Duke Charles of Mecklenburg

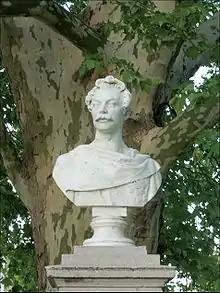
A statue of Duke Charles in Neustrelitz

By 1813 he had been promoted to the rank Major General and was in command of brigade attached to the force of General Ludwig Yorck von Wartenburg. Duke Charles led his brigade at the Battle of Katzbach. During this campaign while commanding a small column he managed to hold off an attack by French forces who had superior numbers for a whole day before being ordered to withdraw during the night. Shortly after this engagement Duke Charles was instructed by Gebhard Leberecht von Blücher to keep open the communication with the forces of Louis Alexandre Andrault de Langeron and Fabian Gottlieb von Osten-Sacken. Shortly after setting out with his brigade he was attacked by three French columns. Although vastly outnumbered he managed to hold his ground until he seized an opportunity and placing himself at the head of one of his battalions he managed to drive the French back. For this achievement he was awarded the Iron Cross 1st Class.